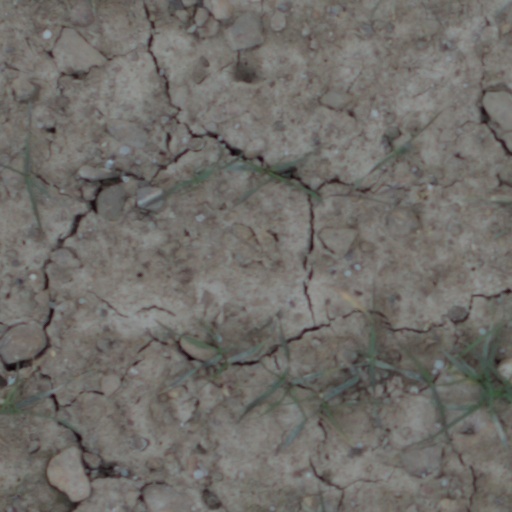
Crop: wheat